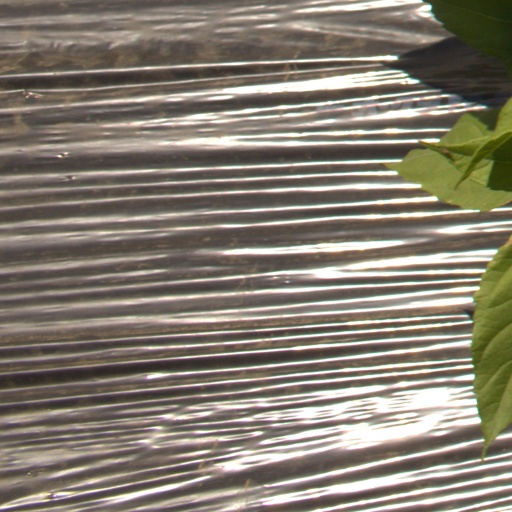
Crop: Jerusalem artichoke